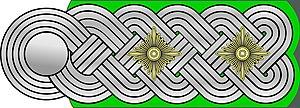
Liste des Grades de la Sturmabteilung qui étaient en usage de 1942 à 1945 par rapport à la Wehrmacht Heer allemande.
Les uniformes et insignes de la Sturmabteilung étaient des grades et uniformes paramilitaires du parti nazi utilisés par les troupes d'assaut de la SA de 1921 jusqu'à la chute de l'Allemagne nazie en 1945. Les titres et expressions utilisés par la SA ont servi de base aux titres paramilitaires utilisés par plusieurs autres groupes paramilitaires nazis, dont la Schutzstaffel. Les premiers rangs des SS étaient identiques à ceux des SA, puisque les SS étaient à l'origine considérés comme une sous-organisation de la Sturmabteilung.